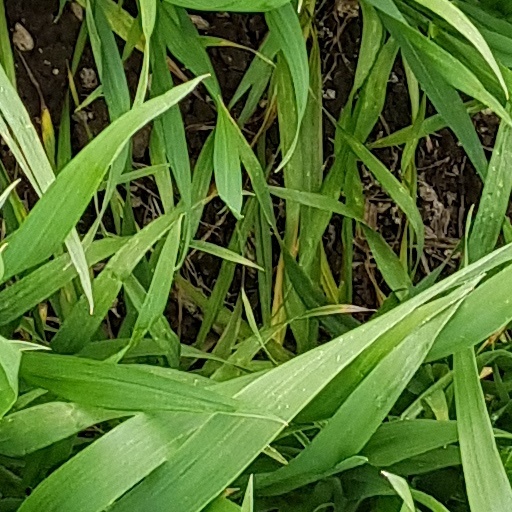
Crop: wheat